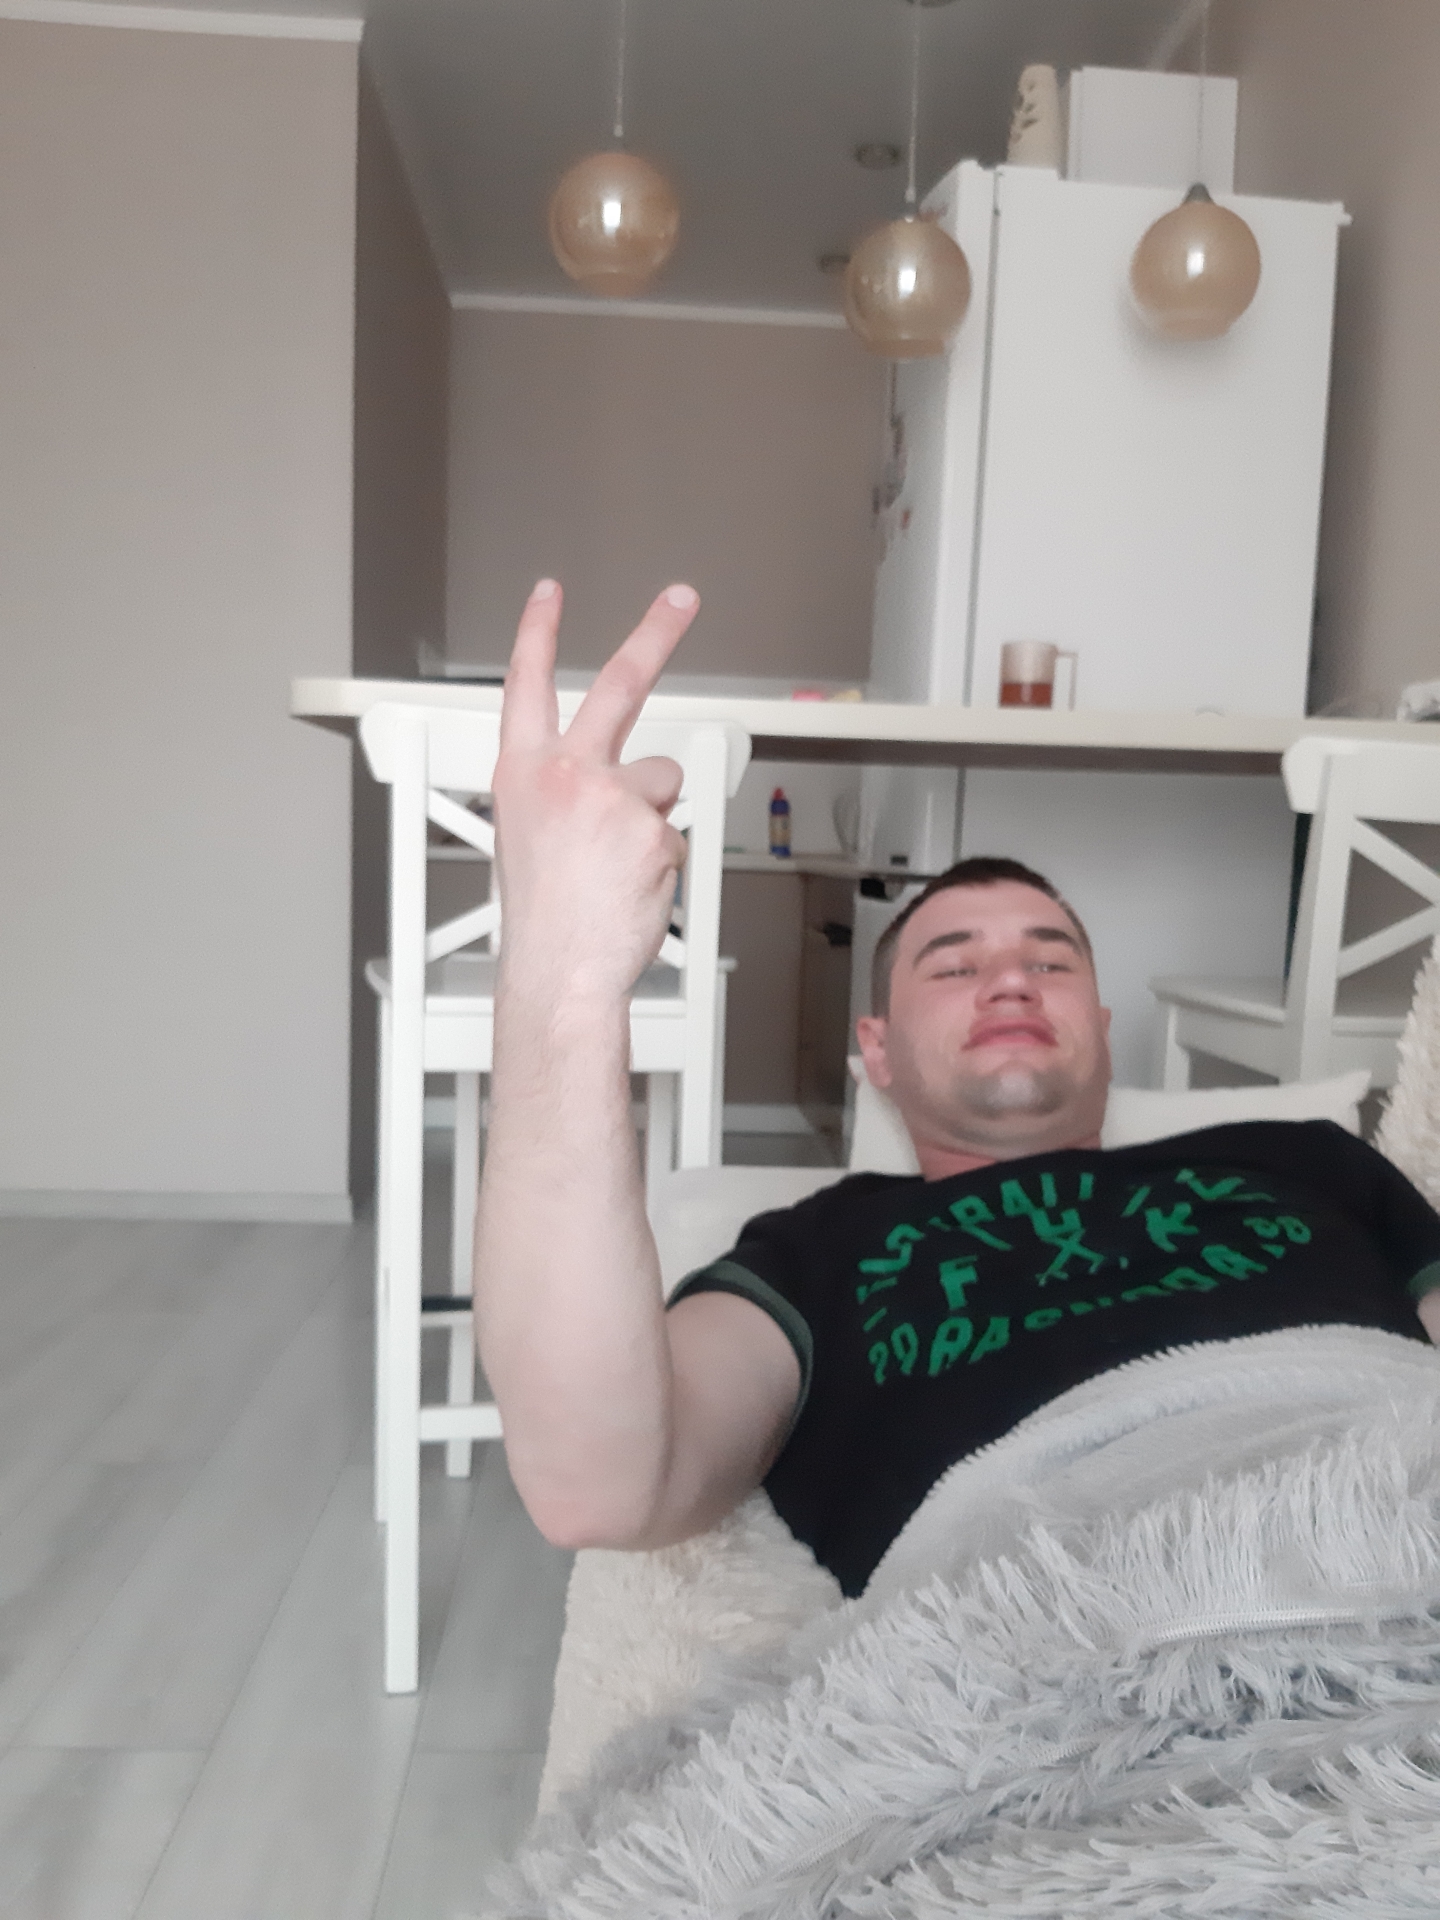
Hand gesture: peace_inverted